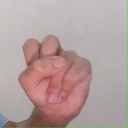
अक्षर: स